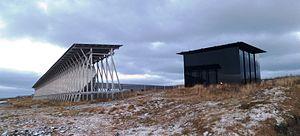
Le Mémorial de Steilneset est un monument à Vardø, en Norvège, commémorant le Procès des sorcières de Vardø où 91 personnes ont été exécutées pour sorcellerie. Le mémorial est conçu par l'artiste Louise Bourgeois et l'architecte Peter Zumthor, et ouvre ses portes en 2011. Il est la dernière œuvre majeure de Louise Bourgeois.